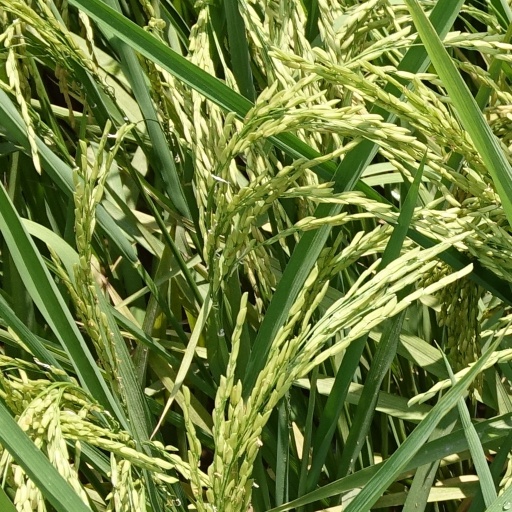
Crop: rice